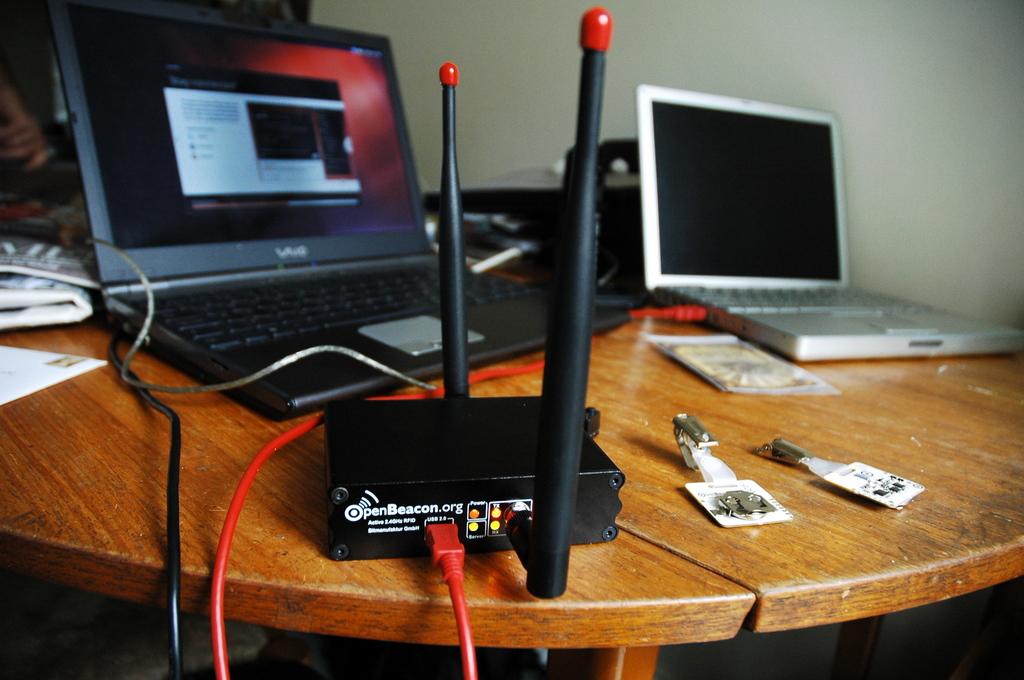
Label: others